List of presidents of New York University

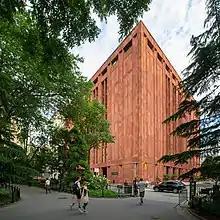
Three-quarter view of Bobst Library

New York University (NYU) is a private research university located in New York City, which was founded by Albert Gallatin in 1831. The "president and chancellor", often shortened to president, is the highest authority in the university after the board of trustees, serving as its chief executive and chief academic officer. From the university's founding until June 1956, the position was simply titled "chancellor".